Question: How many people are in the picture?
Tambaya: Mutane nawane a cikin hoton?
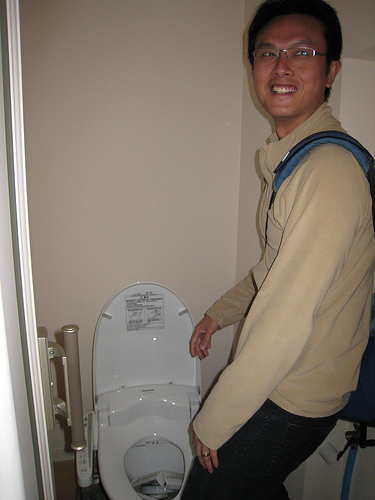
Answer: One.
Amsa: Ɗaya.